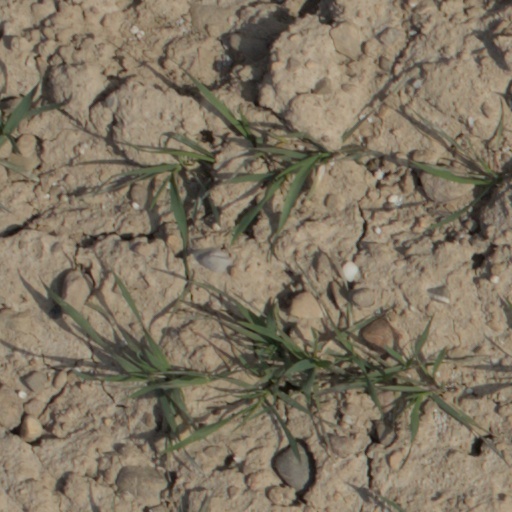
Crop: wheat